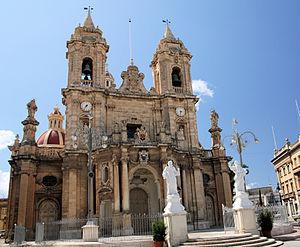
Ħaż-Żabbar, connue aussi comme Żabbar est la sixième ville en importance de Malte avec un peu plus de 15 000 habitants. Originellement une partie de Zejtun, Żabbar se fit attribuer le titre de Citta Hompesch par le dernier des Grand Maîtres de l'ordre de Saint-Jean de Jérusalem à régner sur Malte, Ferdinand von Hompesch.